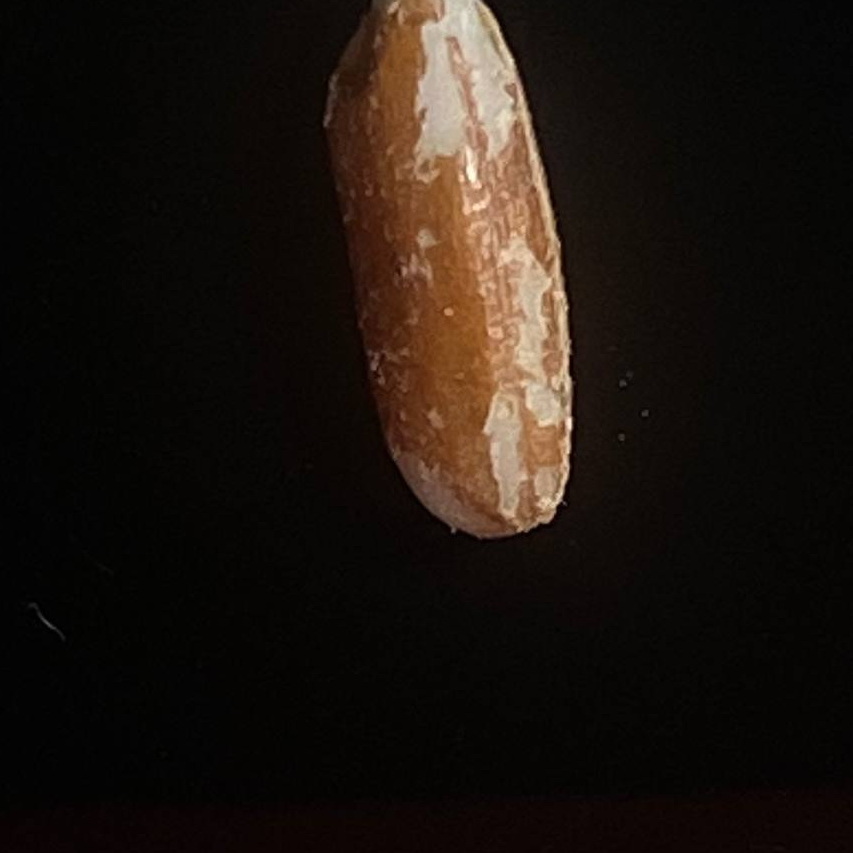
Rice variety: Lal_Binni